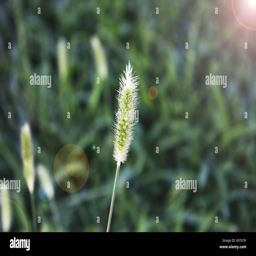
green ear of the grass